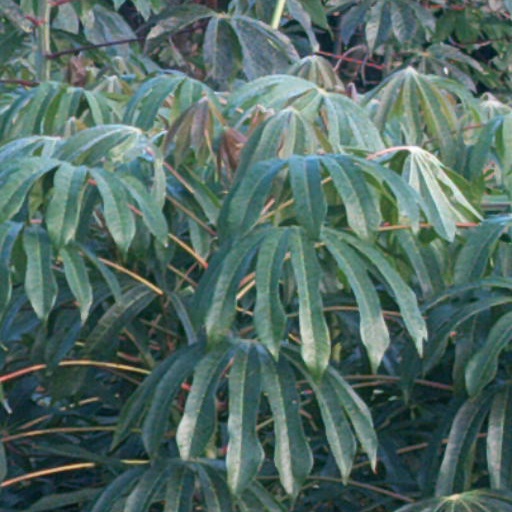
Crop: cassava